Tsuguharu Foujita

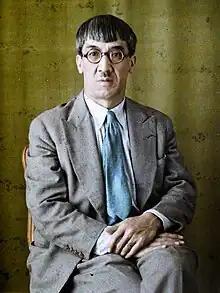
1930 autochrome by Georges Chevalier

was a Japanese-French painter. After studying Western-style painting in Japan, Foujita travelled to Paris, where he encountered the international modern art scene of the Montparnasse neighbourhood and developed an eclectic style that borrowed from both Japanese and European artistic traditions.